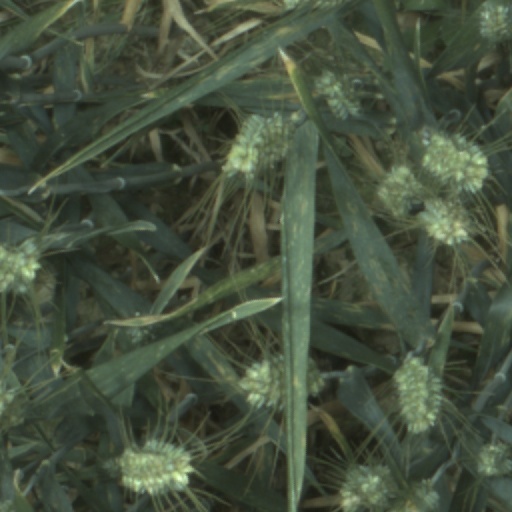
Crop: wheat